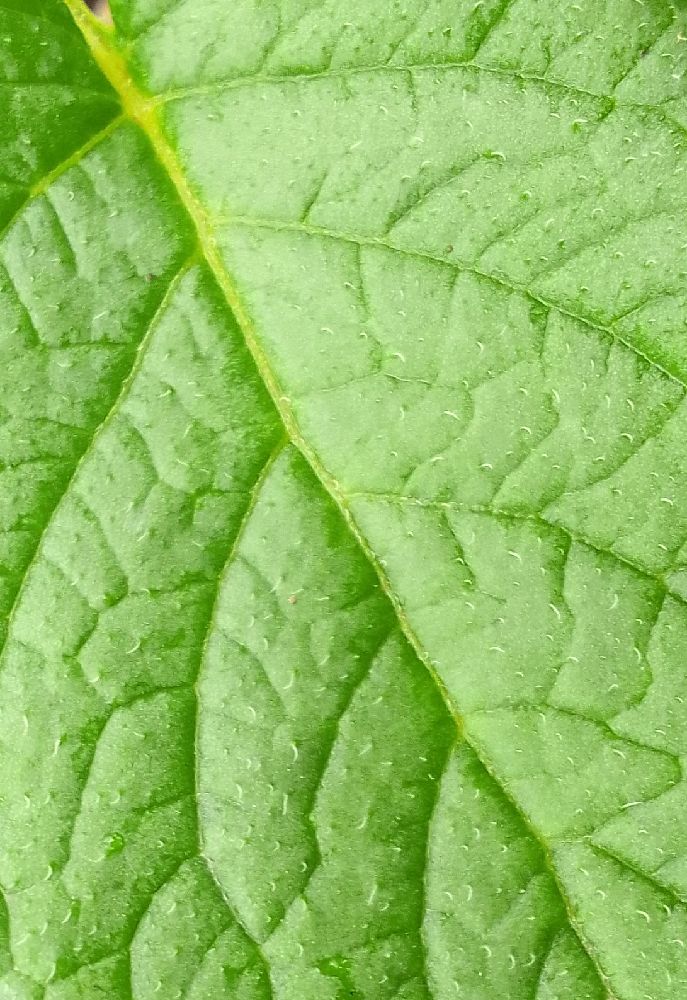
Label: Healthy